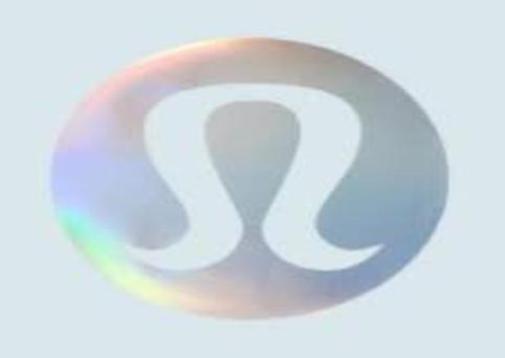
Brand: lululemon athletica-2
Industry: Sports